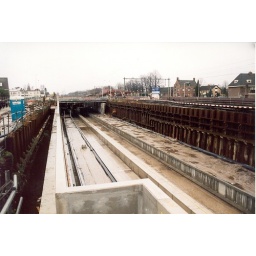
Rondleiding door een deel van de in aanbouw zijnde tunnel in Best: blik op de uitgang aan de noordzijde.